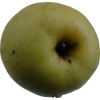
Label: Apple 13